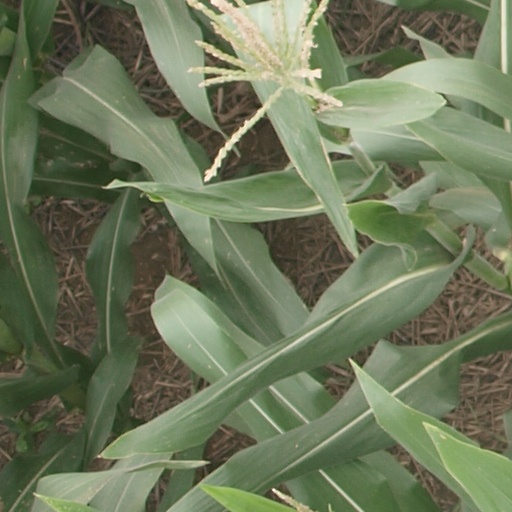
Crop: maize; corn